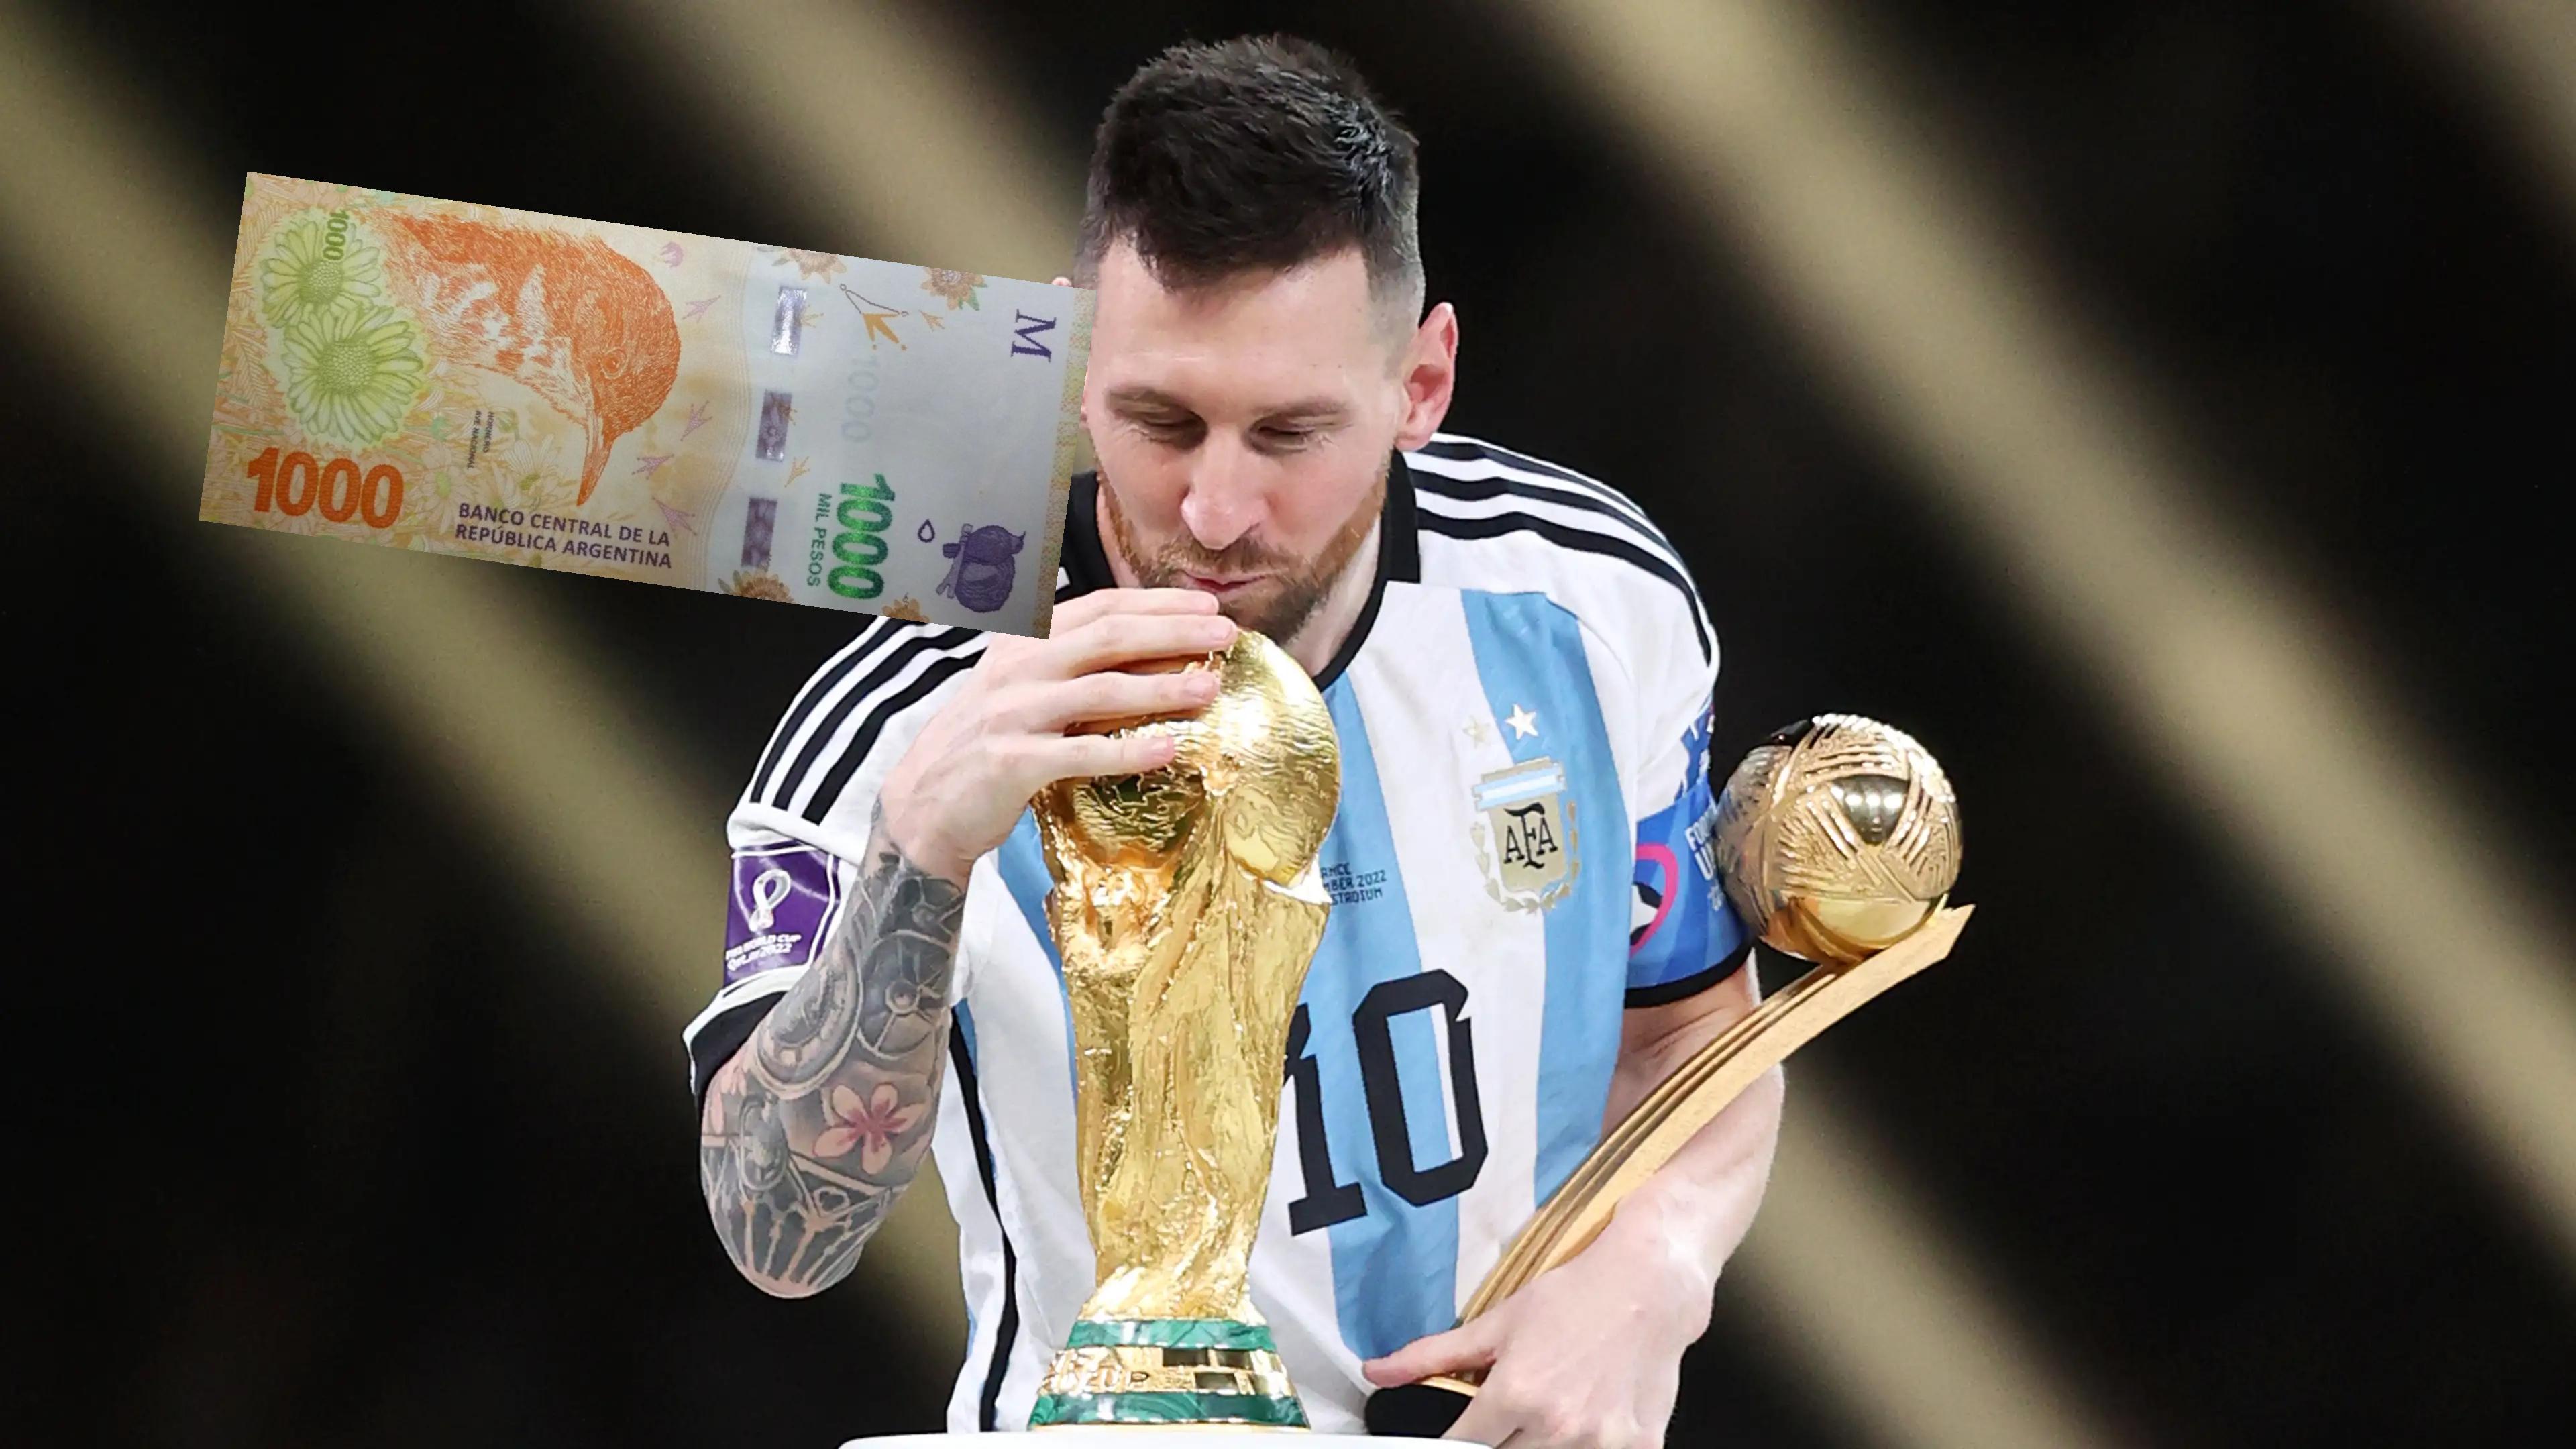
Denominación: 1000